Moscow

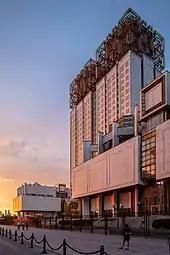
Russian Academy of Sciences

In a ranking of the safest cities by "The Economist" in 2021, Moscow occupied the 38th position with a score of 62.5 points. The general level of crime is quite low. More than 170,000 surveillance cameras in Moscow are connected to the facial recognition system. The authorities recognized the successful two-month experiment with automatic recognition of faces, gender, and age of people in real-time – and deployed the system to the whole city. The network of video surveillance unites access video cameras (95% of residential apartment buildings in the capital), cameras in the territory and in buildings of schools and kindergartens, at the MCC stations, stadiums, public transport stops, and bus stations, in parks, underground passages.